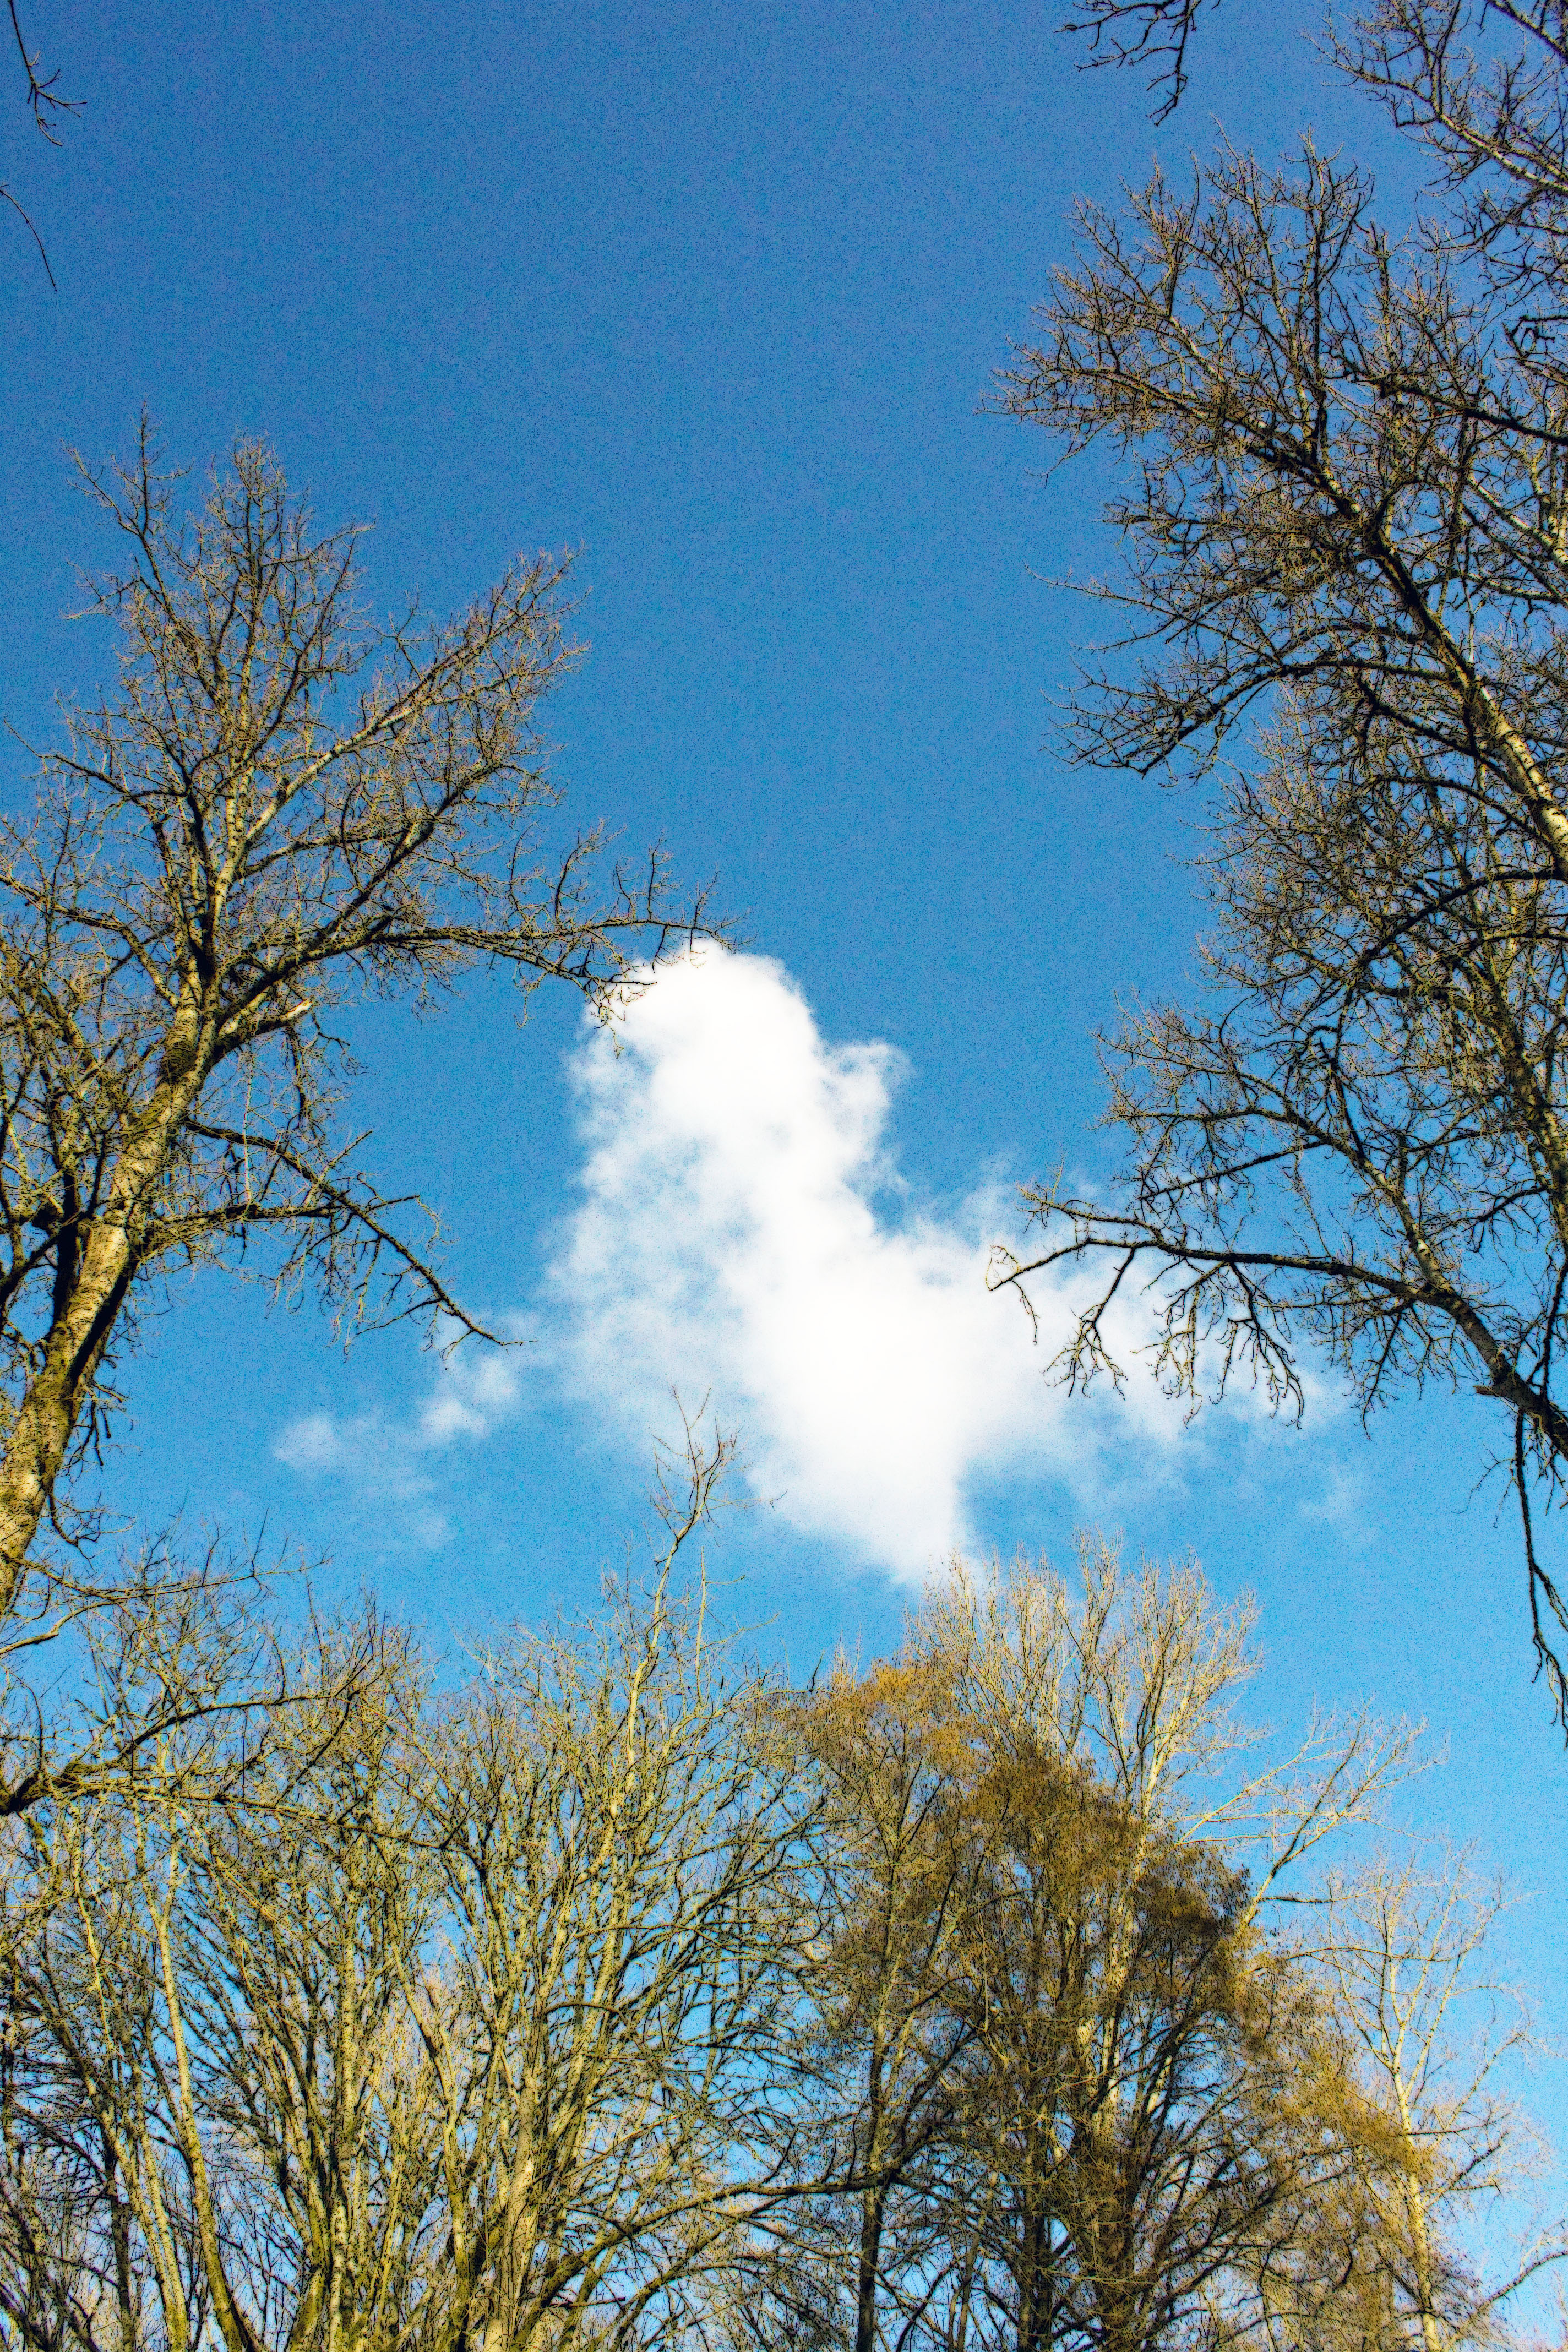
tree, nature, grass, branch, winter, cloud, plant, sky, meadow, sunlight, morning, leaf, flower, autumn, canon, blue, season, trees, eos, clouds, rebel, digital, catching, golddragon, xsi, dragondaggerawards, woody plant